Anti-Concorde Project

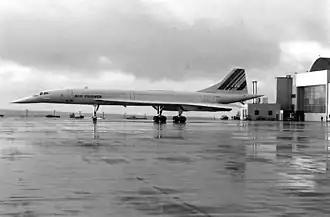
Concorde in 1977

The Anti-Concorde Project, founded by environmental activist Richard Wiggs, challenged the idea of supersonic passenger transport, and curtailed Concorde's commercial prospects. When Concorde entered service in 1976, of the 74 options (non-binding orders, from 16 airlines) held at the time of the first flight, only those for the state airlines of Britain (BOAC) and France (Air France) were taken up, so that only 20 were built, although flights were also flown for Braniff International and Singapore Airlines. It triggered research into the factors affecting the creation of sonic booms, which led to the Shaped Sonic Boom Demonstration which achieved their goal of reducing the intensity of sonic booms (by about one-third), and echoed public concern about aircraft noise that resulted in more restrictive noise limits for aircraft and airport operations, as well as changes in both operating procedures and aircraft design to further reduce noise levels.